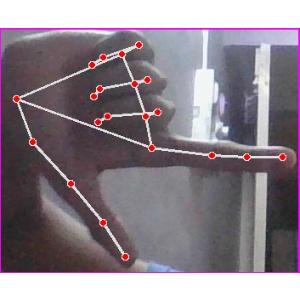
अक्षर: ख